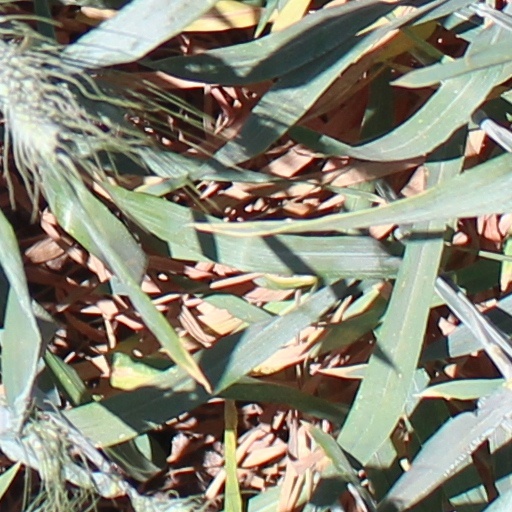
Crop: wheat